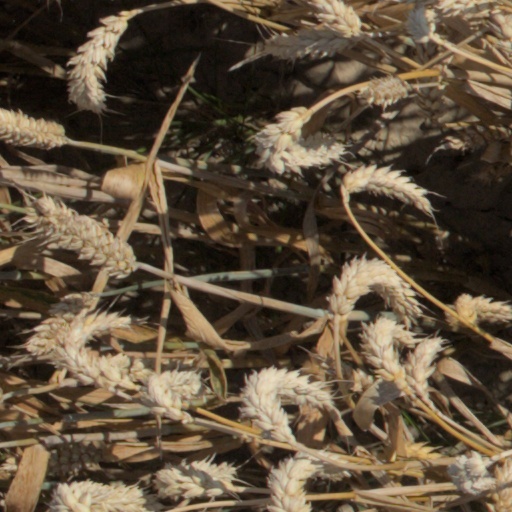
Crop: wheat